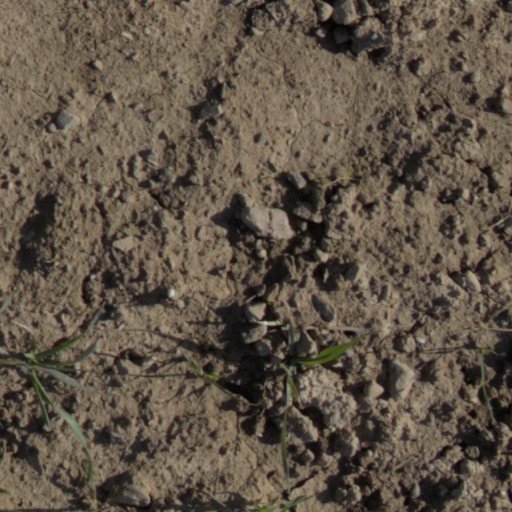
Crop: wheat